VAX

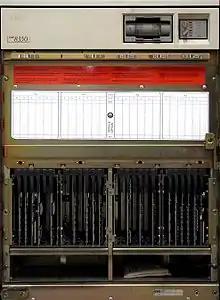
VAX 8350 front view with cover removed

VAX design began in 1975, about when DEC recognized that PDP-11's 16-bit architecture was too limiting in the amount of addressable memory. The first VAX model sold was the VAX-11/780, introduced on October 25, 1977 at DEC's annual shareholder meeting. Bill Strecker, C. Gordon Bell's doctoral student at Carnegie Mellon University, was responsible for the architecture. Like PDP-11, VAX was very successful; it provided the majority of DEC's sales, sales growth, and profit from the early 1980s to early 1990s. VAX and VMS became DEC's only actively developed computer architecture. Many different models with different prices, performance levels, and capacities were subsequently created. VAX superminicomputers were very popular in the early 1980s.